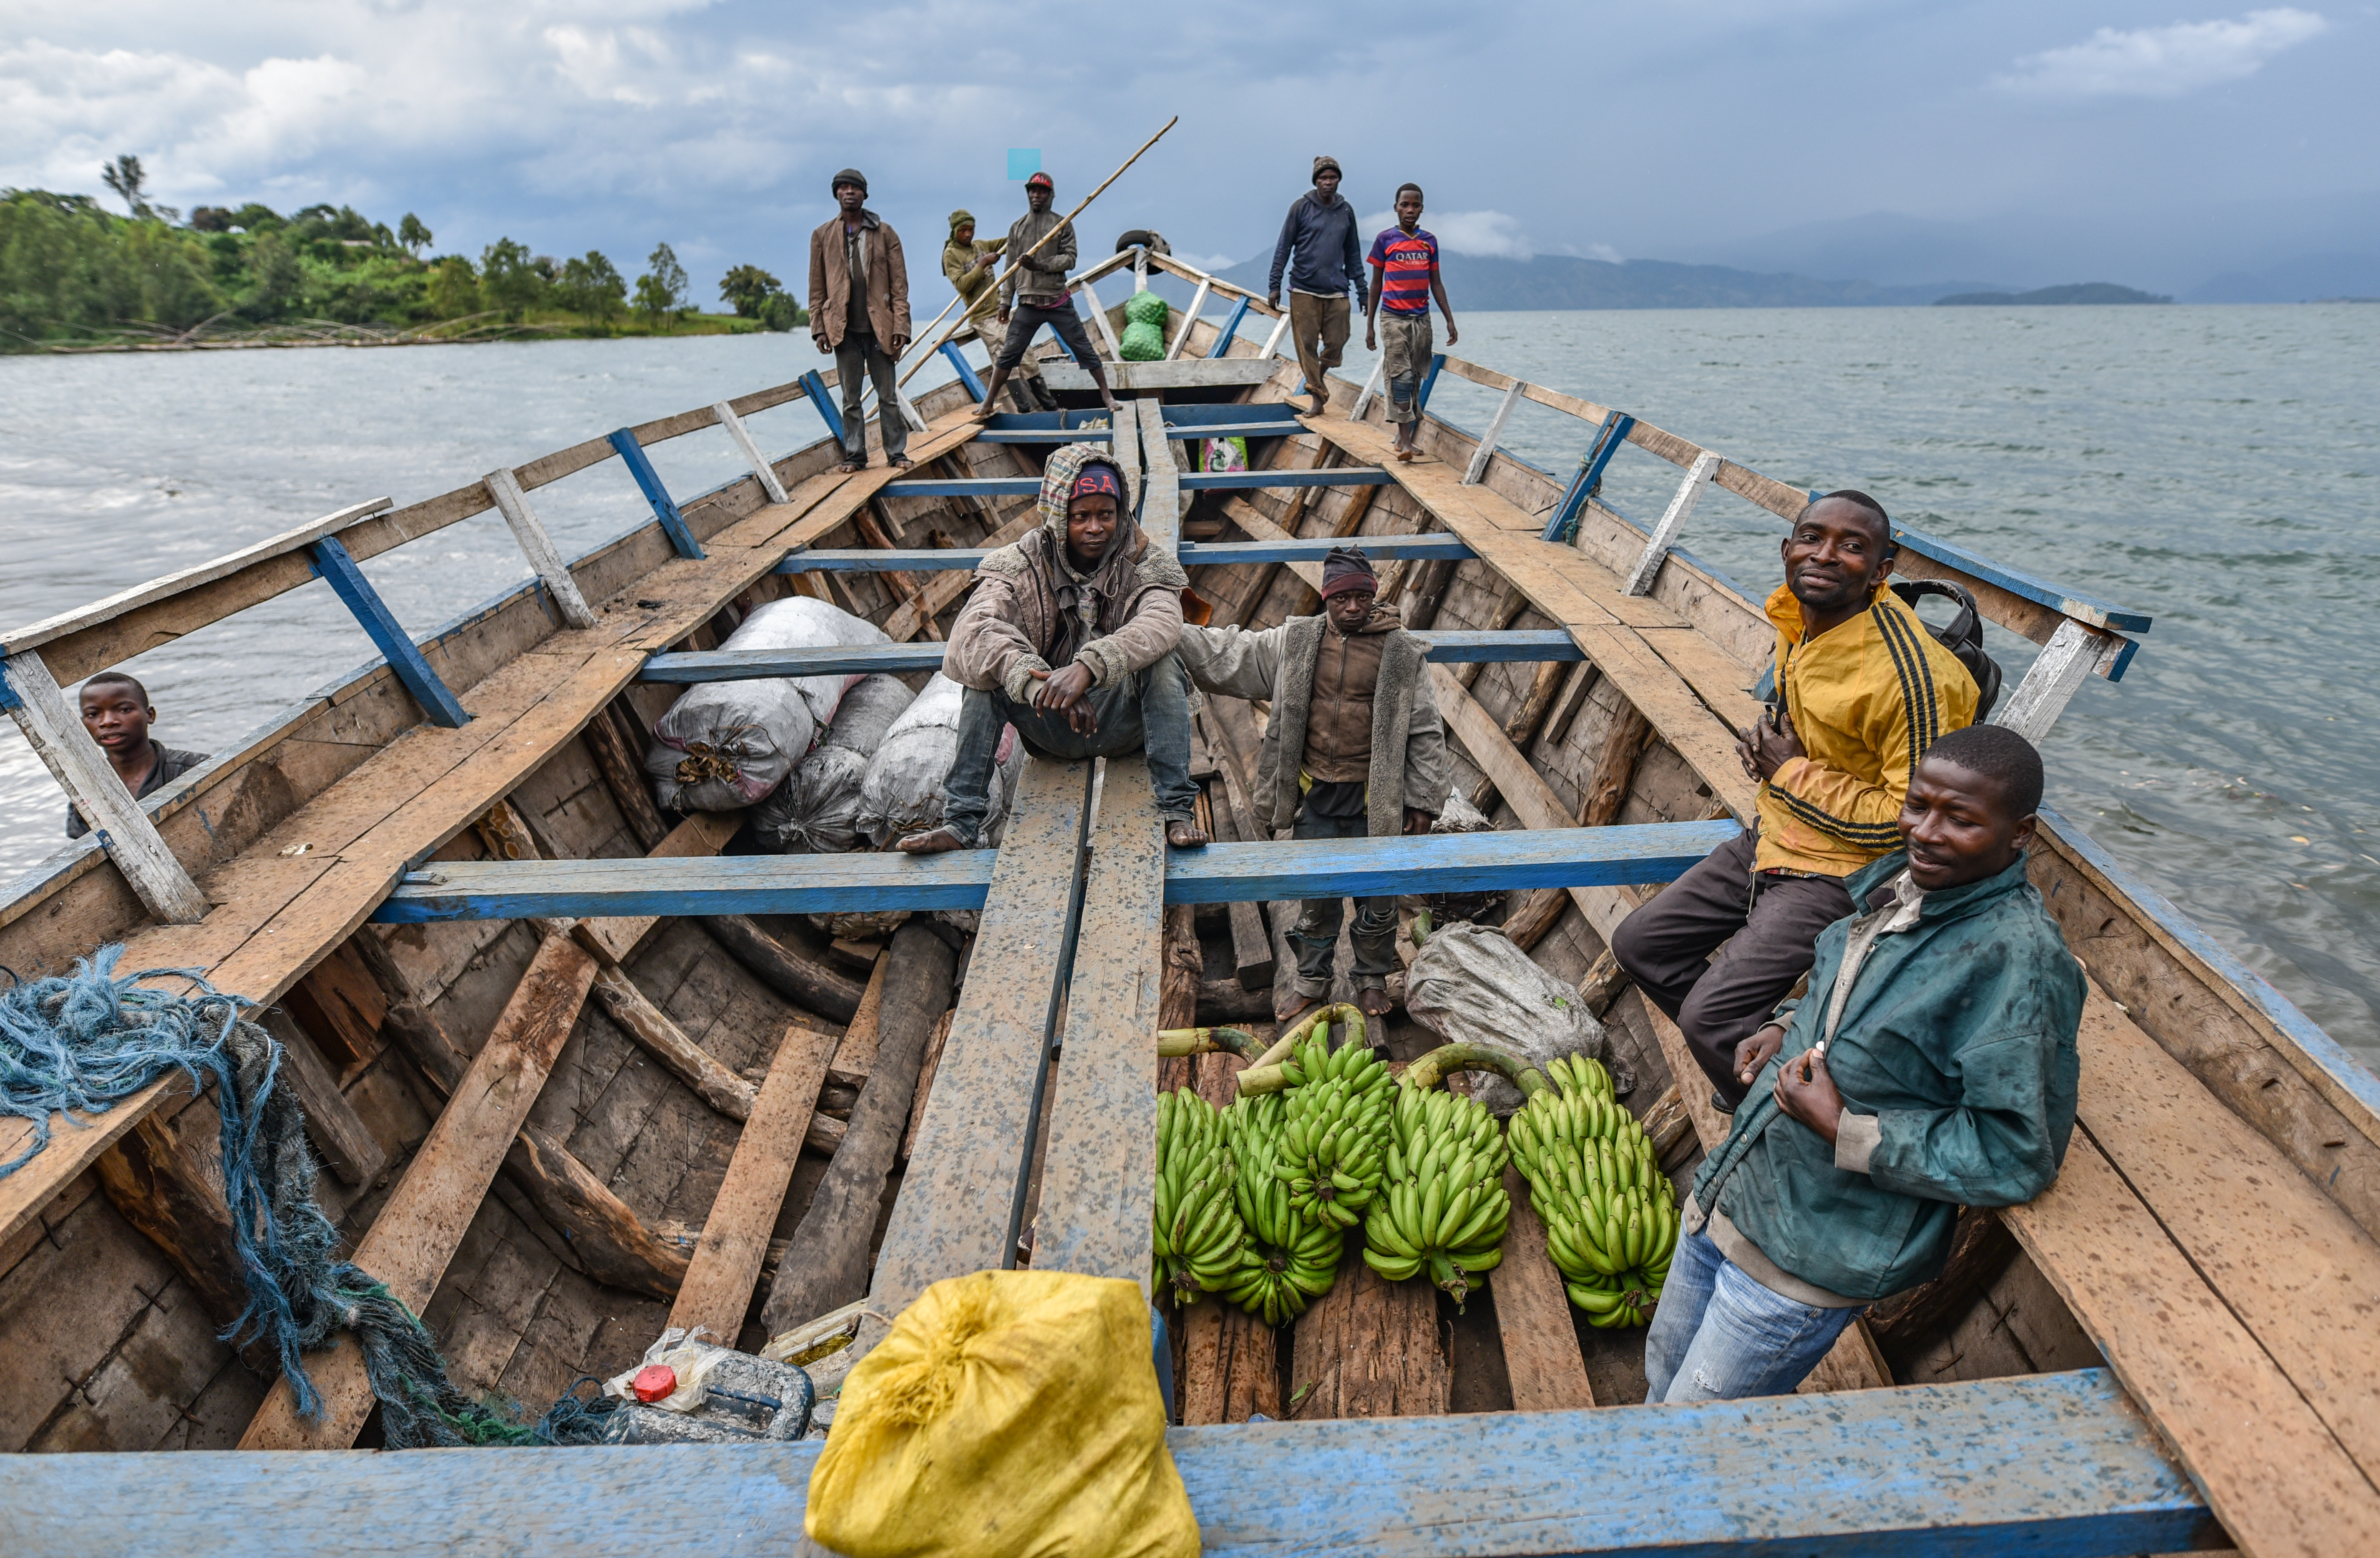
vehicle, recreation, tourism, fishing vessel, wood, leisure, sea, boat, boats and boating equipment and supplies, bridge, river, water transportation, coast